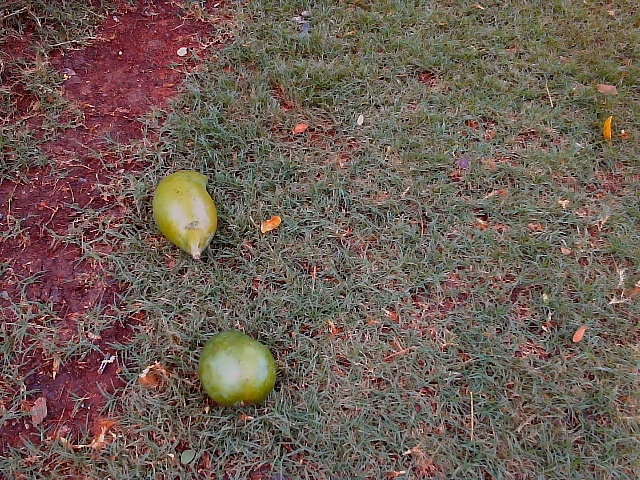
Label: Raw_Mango